Robert the Strong

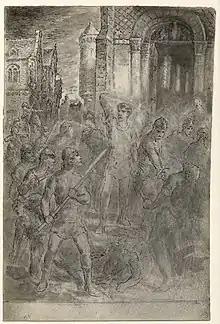
"Robert the Strong at the Battle of Brissarthe" (Jules Cesbron-Lavau, c. 1914)

On 2 July 866, Robert was killed at the Battle of Brissarthe while defending Francia against a joint Breton-Viking raiding party led by Salomon, King of Brittany and the Viking chieftain Hastein. During the battle the Viking commander was entrapped in a nearby church. Robert removed his armour to start to besiege the church; the Vikings then launched a surprise attack and Robert died in the subsequent melee. He left behind a nine-year-old son, Odo (who would later be King of France), as his heir. His heroic successes against the Vikings led to his characterization as "a second Maccabaeus" in the "Annales Fuldenses".